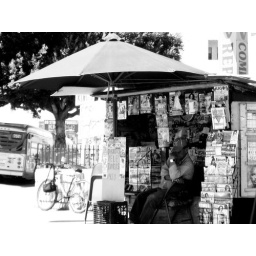
i was sitting in my car with the a/c on. he was sitting in a nearly 100 degrees in his chair.~drive by shooting~